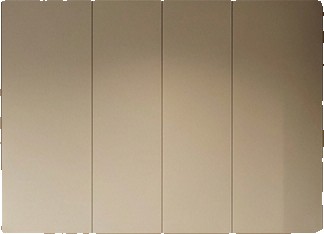
Surface category: cabinetry